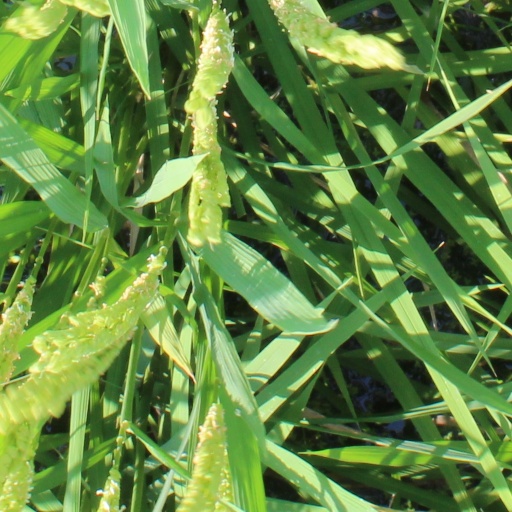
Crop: rice